University of Edinburgh

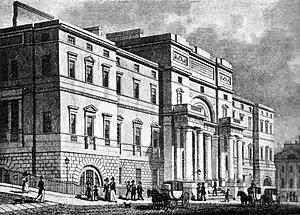
The east facade of Old College facing onto South Bridge, as built in 1827. A dome similar to Adam's original design was added in 1887 by Sir Robert Rowand Anderson.

In 1557, Bishop Robert Reid of St Magnus Cathedral on Orkney made a will containing an endowment of 8,000 merks to build a college in Edinburgh. Unusually for his time, Reid's vision included the teaching of rhetoric and poetry, alongside more traditional subjects such as philosophy. However, the bequest was delayed by more than 25 years due to the religious revolution that led to the Reformation Parliament of 1560. The plans were revived in the late 1570s through efforts by the Edinburgh Town Council, first minister of Edinburgh James Lawson, and Lord Provost William Little. When Reid's descendants were unwilling to pay out the sum, the town council petitioned King James VI and his Privy Council. The King arranged a monetary compromise and granted a royal charter on 14 April 1582, empowering the town council to create a college of higher education. A college established by secular authorities was unprecedented in newly Presbyterian Scotland, as all previous Scottish universities had been founded through papal bulls.